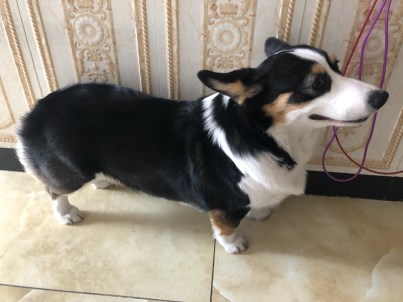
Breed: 2909-n000116-Cardigan